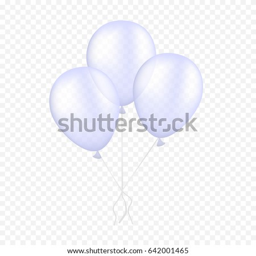
vector white balloon on a transparent background .